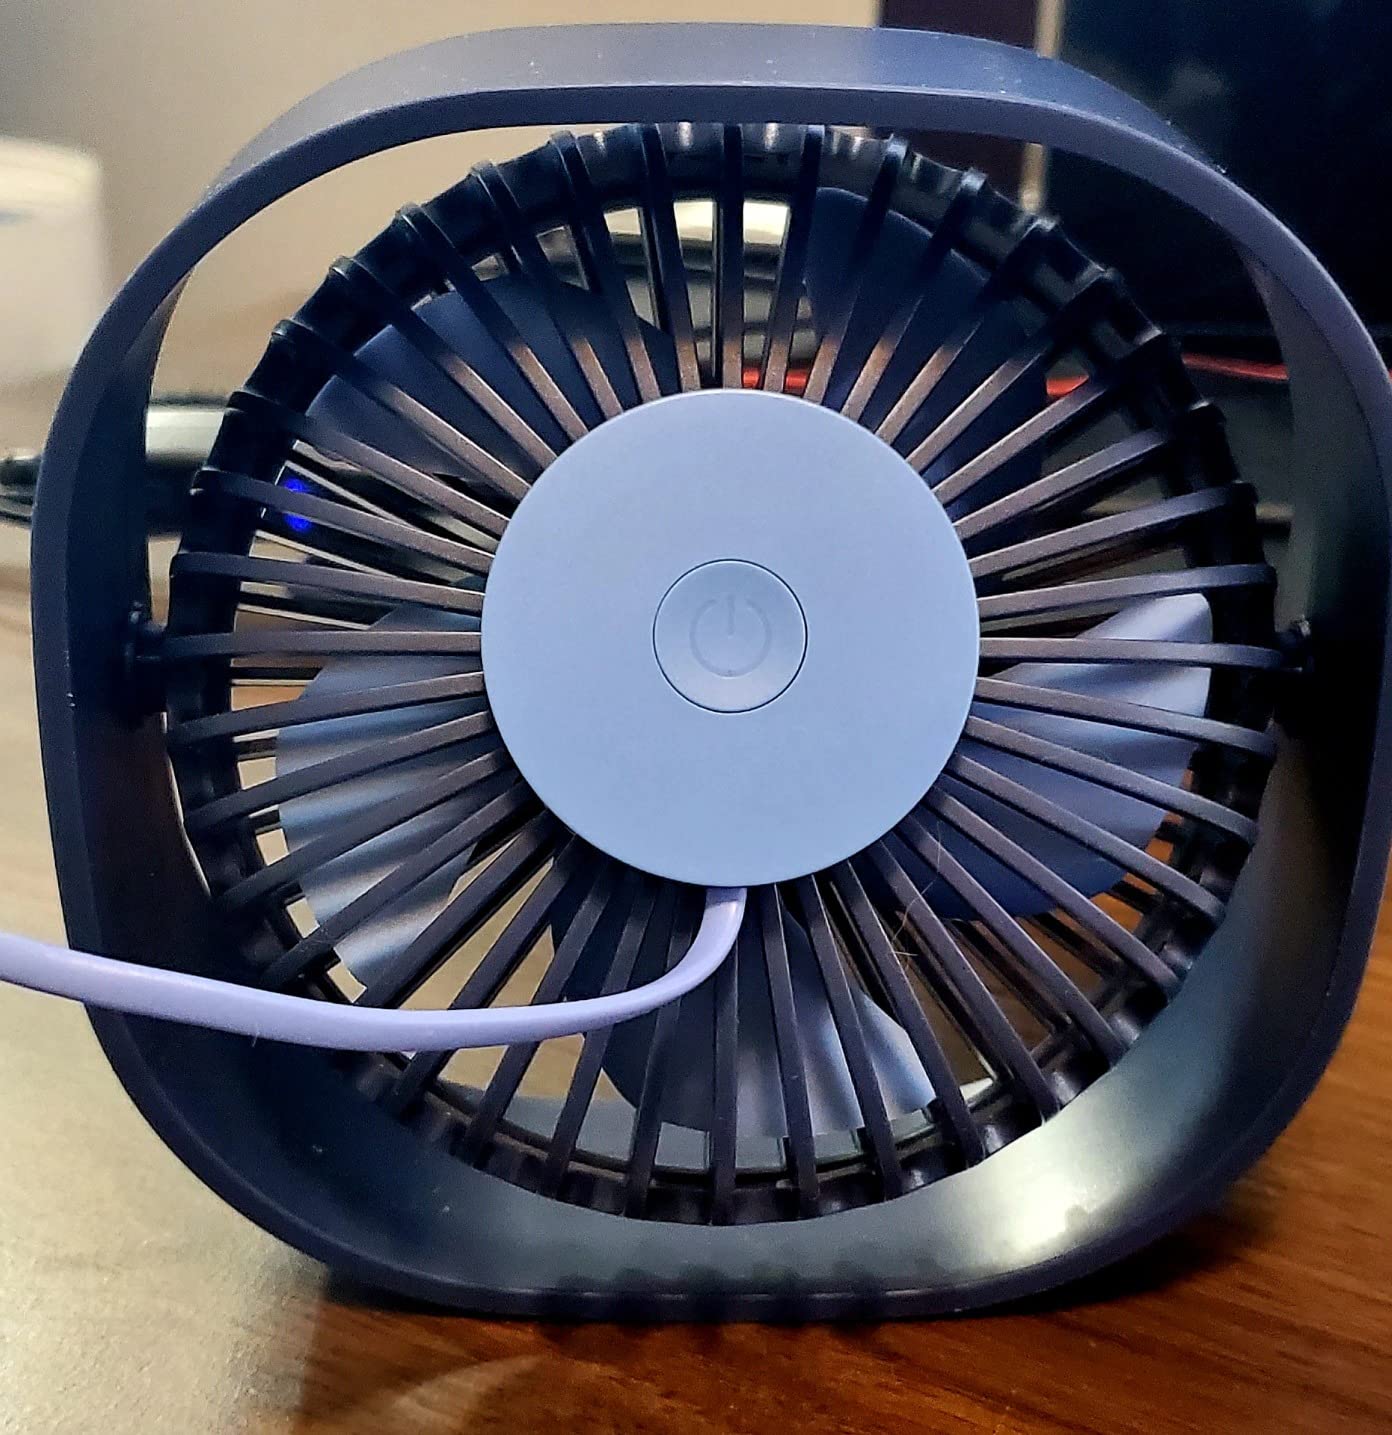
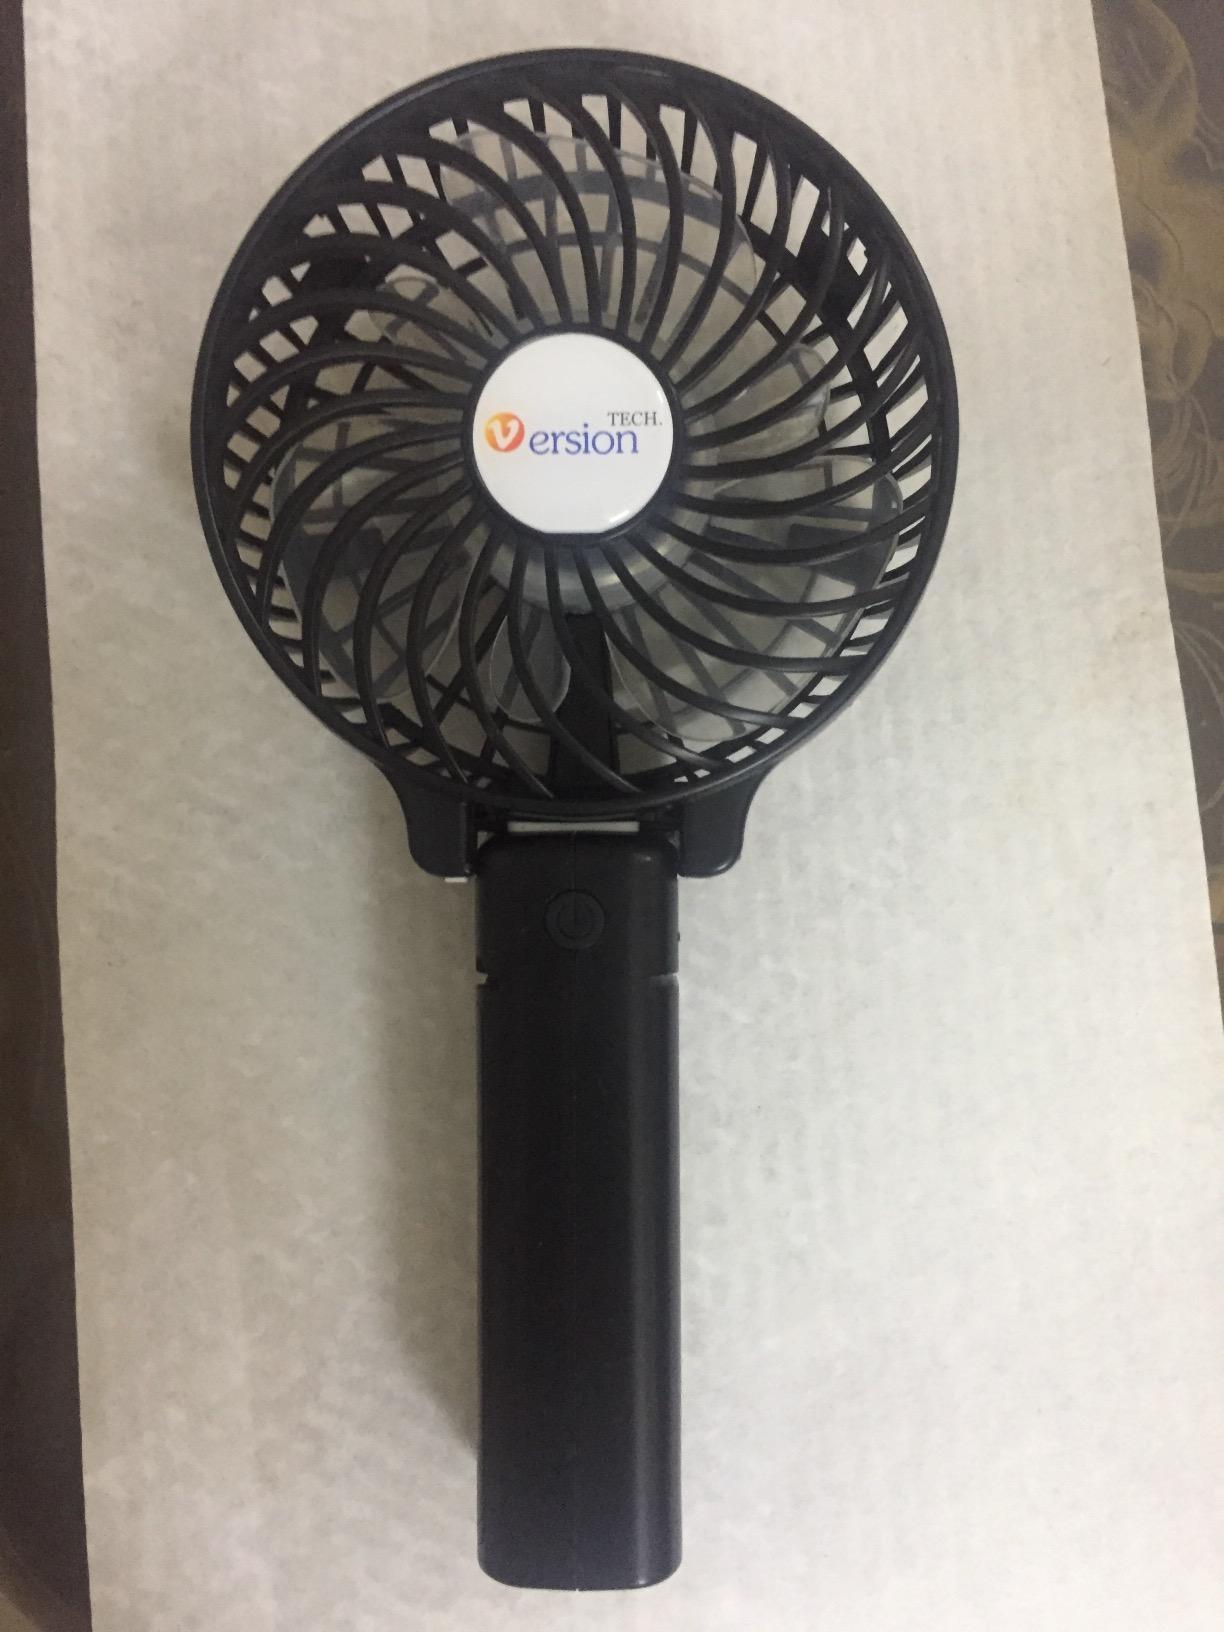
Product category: fan
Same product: no